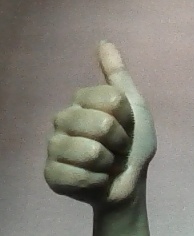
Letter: aleff